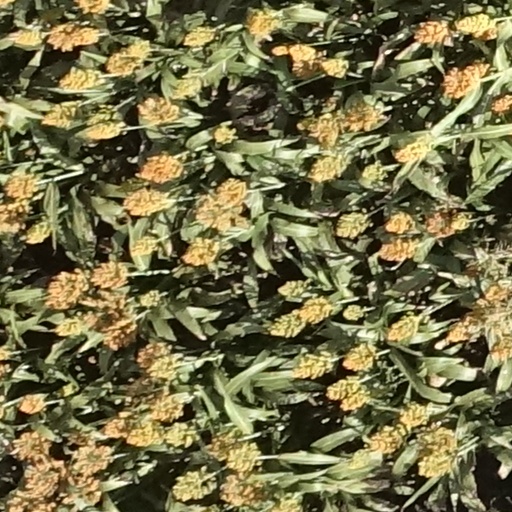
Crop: sorghum